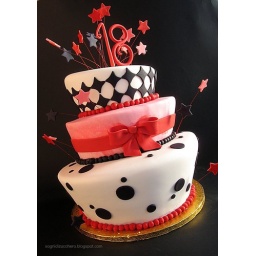
My first Topsy Turvy cake. Inspired by Pink cake box